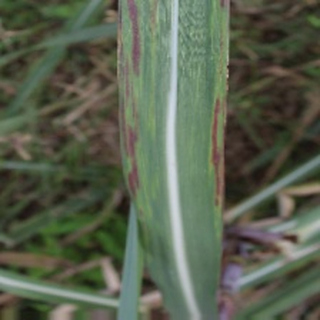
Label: sugarcane_bacterial_blight